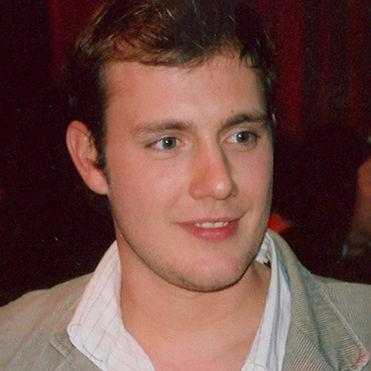
Age: 25